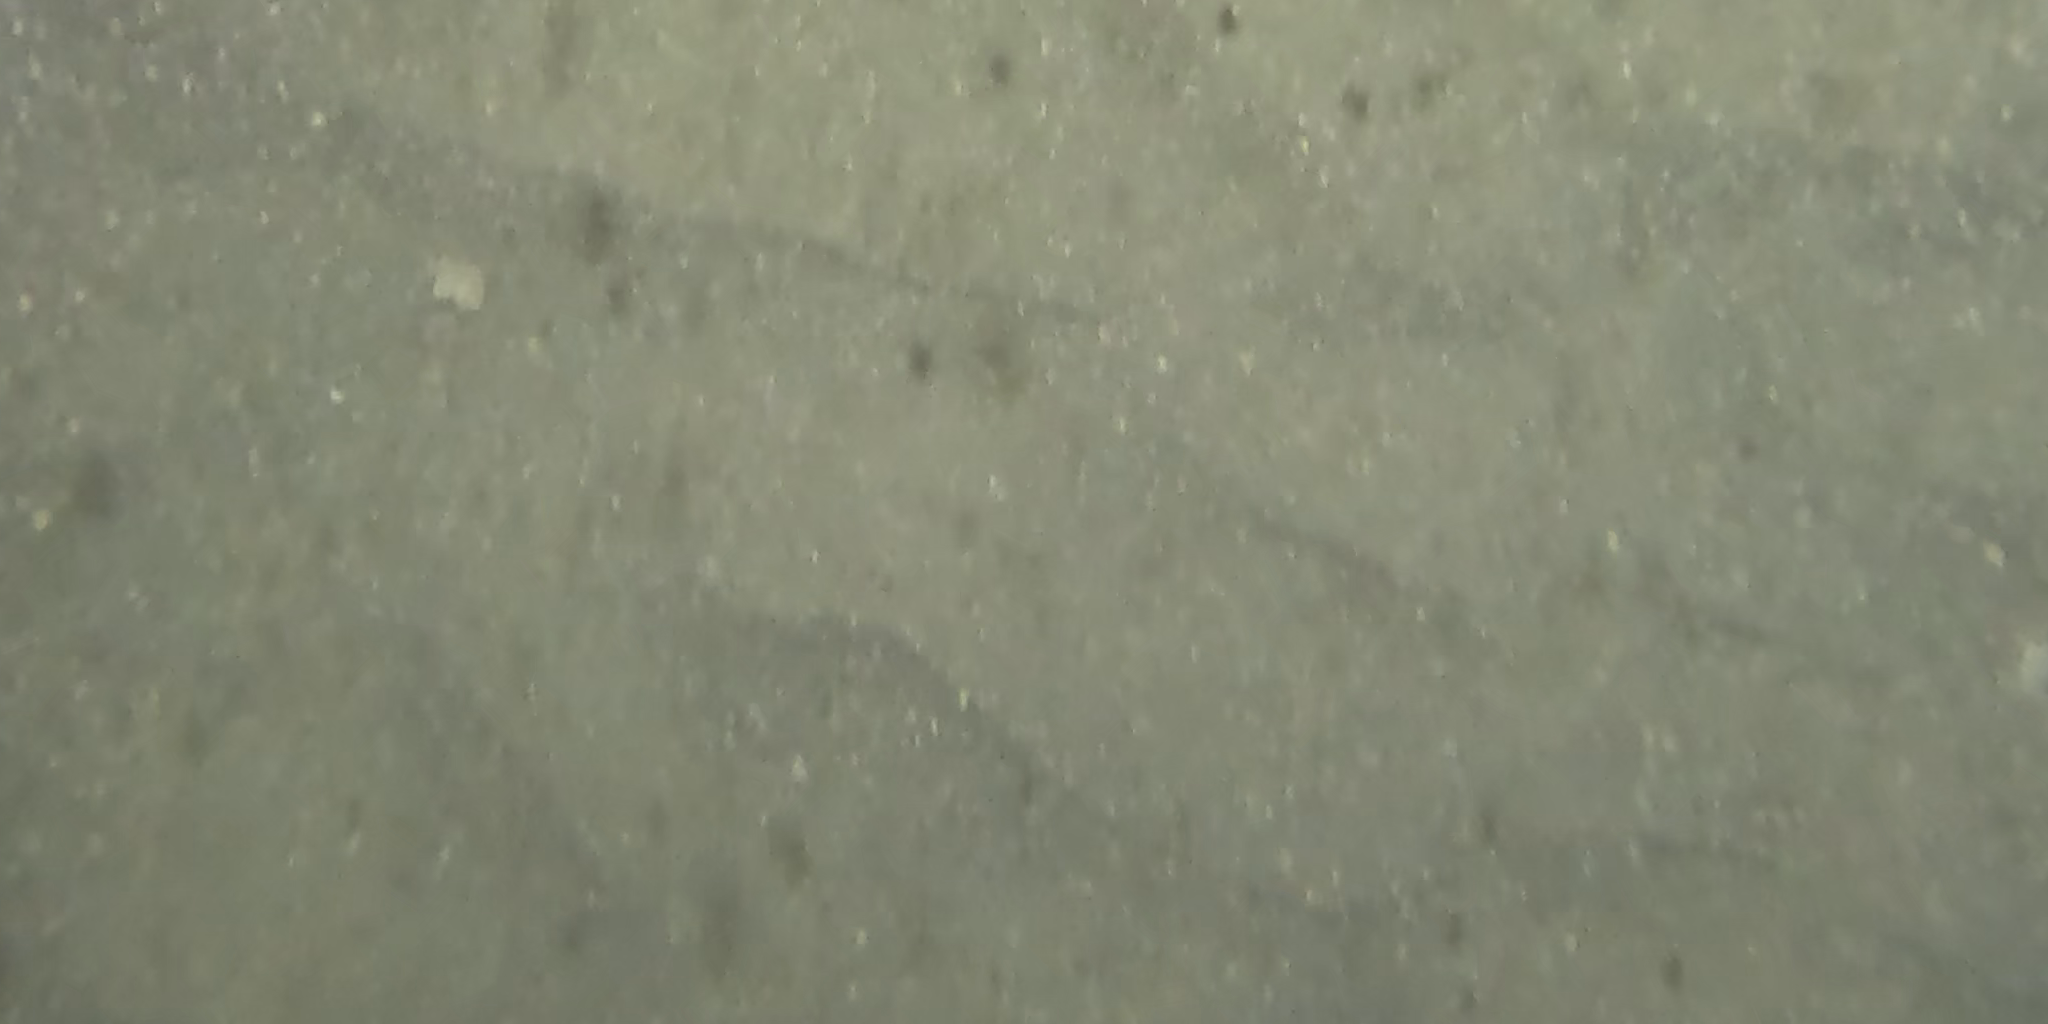
Seabed habitat: sand